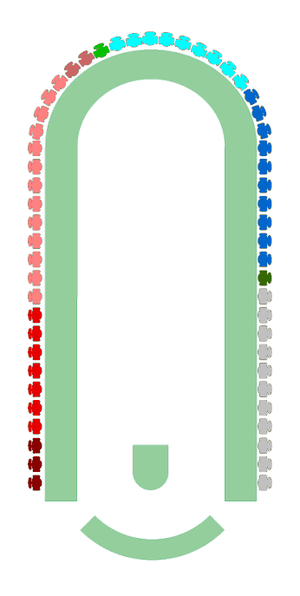
Composition du Conseil régional de Picardie en 1998
Les élections régionales ont eu lieu le 15 mars 1998. Malgré la victoire de la Gauche plurielle lors du scrutin, le président sortant Charles Baur se maintient dans ses fonctions grâce à l'apport des voix des élus FN
Le conseil régional de Picardie est l'assemblée délibérante de l'ancienne région Picardie, collectivité territoriale décentralisée. Son siège se trouvait à Amiens et il était dirigé par son dernier président Claude Gewerc entre le 28 mars 2004 et le 31 décembre 2015.
Le conseil régional de Picardie siégeait à Amiens, au 11 Mail Albert 1ᵉʳ en face du Cirque municipal, et était présidé par le socialiste Claude Gewerc entre son élection 2004 jusqu'au 31 décembre 2015, avant que la fusion entre le Nord-Pas-de-Calais et la Picardie deviennent les Hauts-de-France au 1ᵉʳ janvier 2016.